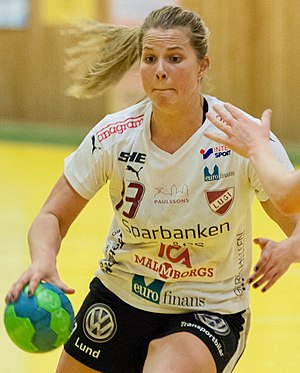
Ebba Engdahl
Ebba Engdahl er en svensk håndboldspiller som spiller for svenske Lugi HF som nummer 13.